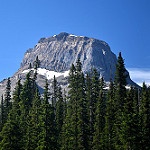
Scene: Outdoor